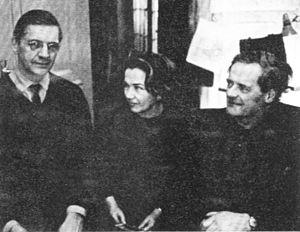
Le redéveloppement de Norrmalm est un vaste projet de redéveloppement urbain qui fut mis en œuvre dans le sud du quartier de Norrmalm au centre-ville de Stockholm en Suède. La décision de principe fut prise en 1945 et les travaux qui eurent lieu dans les années 1950, 60 et 70 aboutirent au remplacement de l'ancien quartier de Klara par la moderne Stockholms city, tandis que la construction du métro fut facilitée.